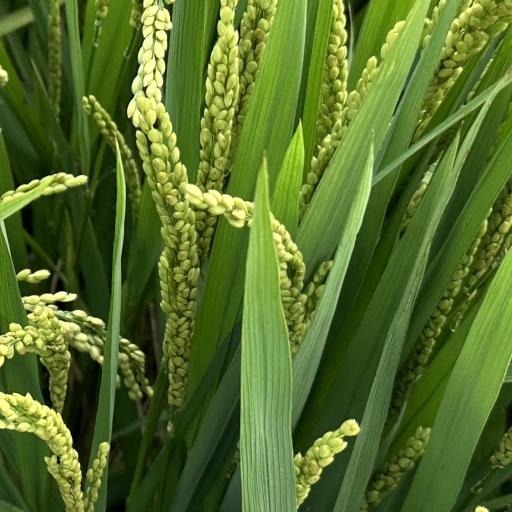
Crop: rice